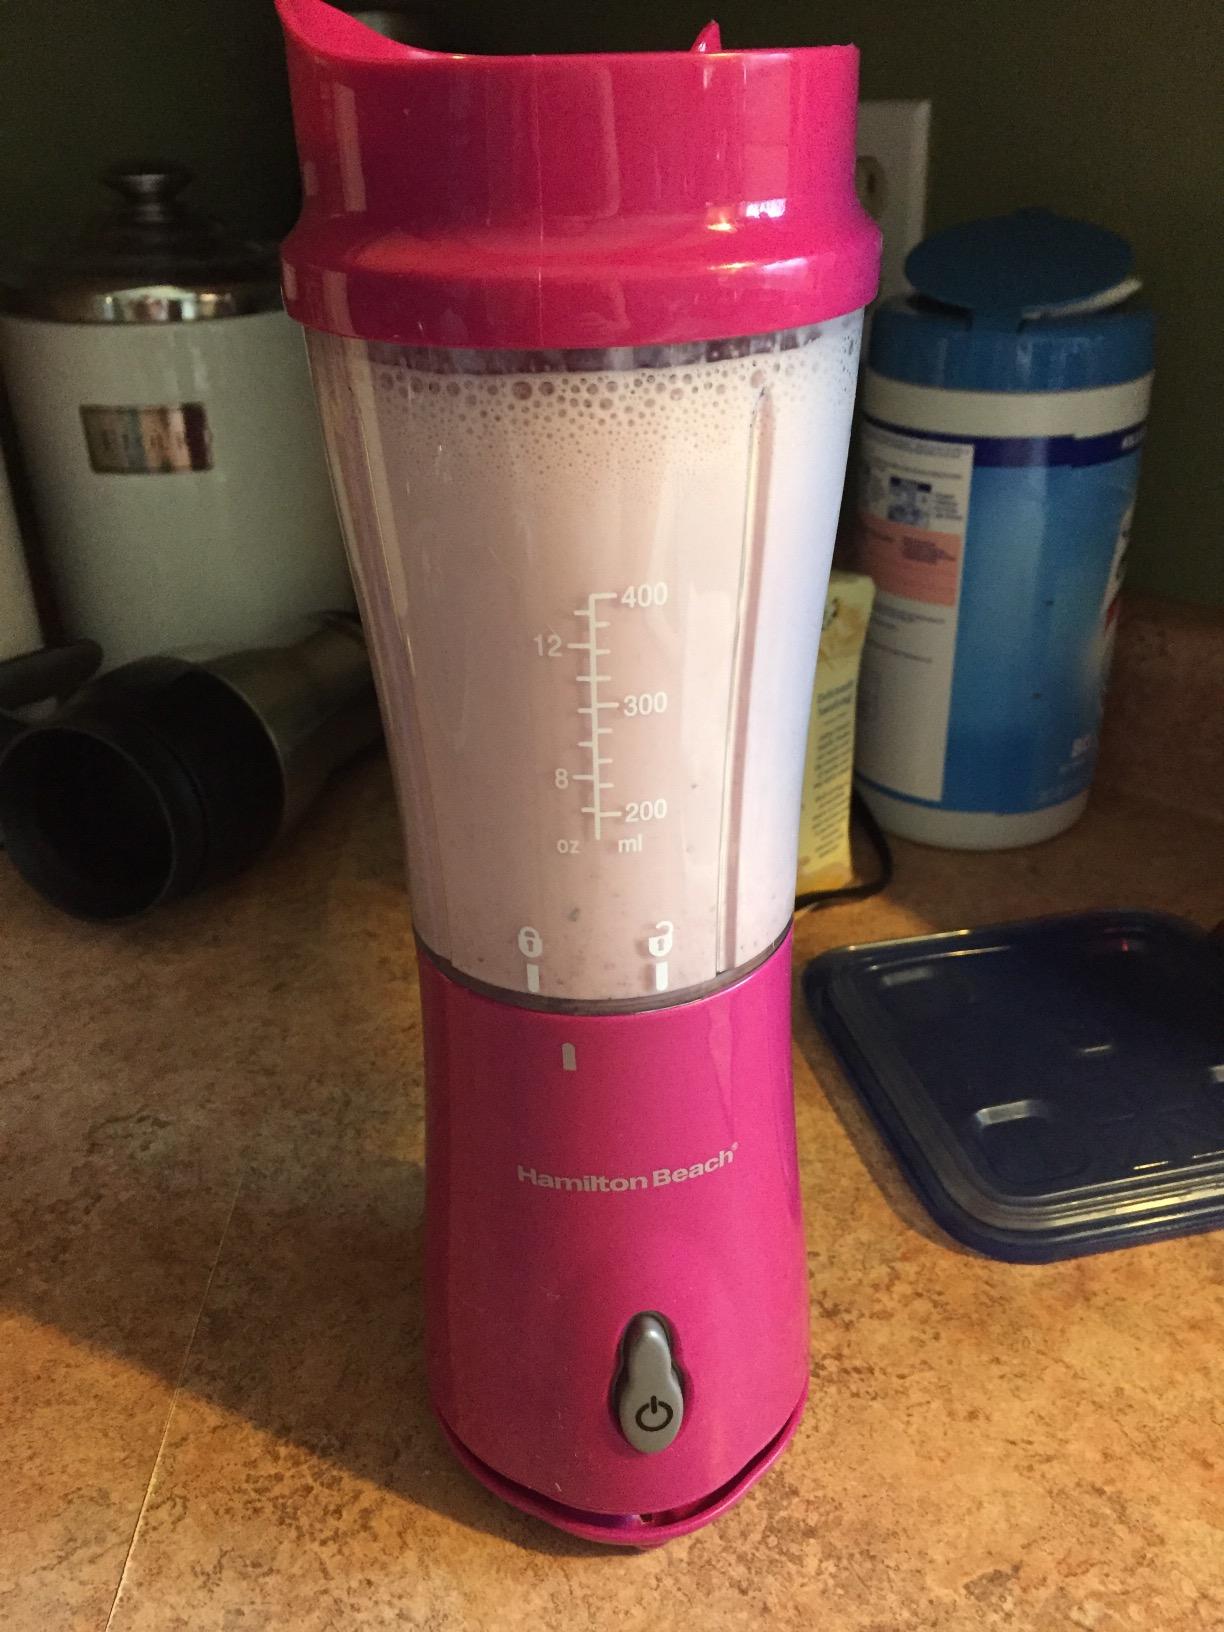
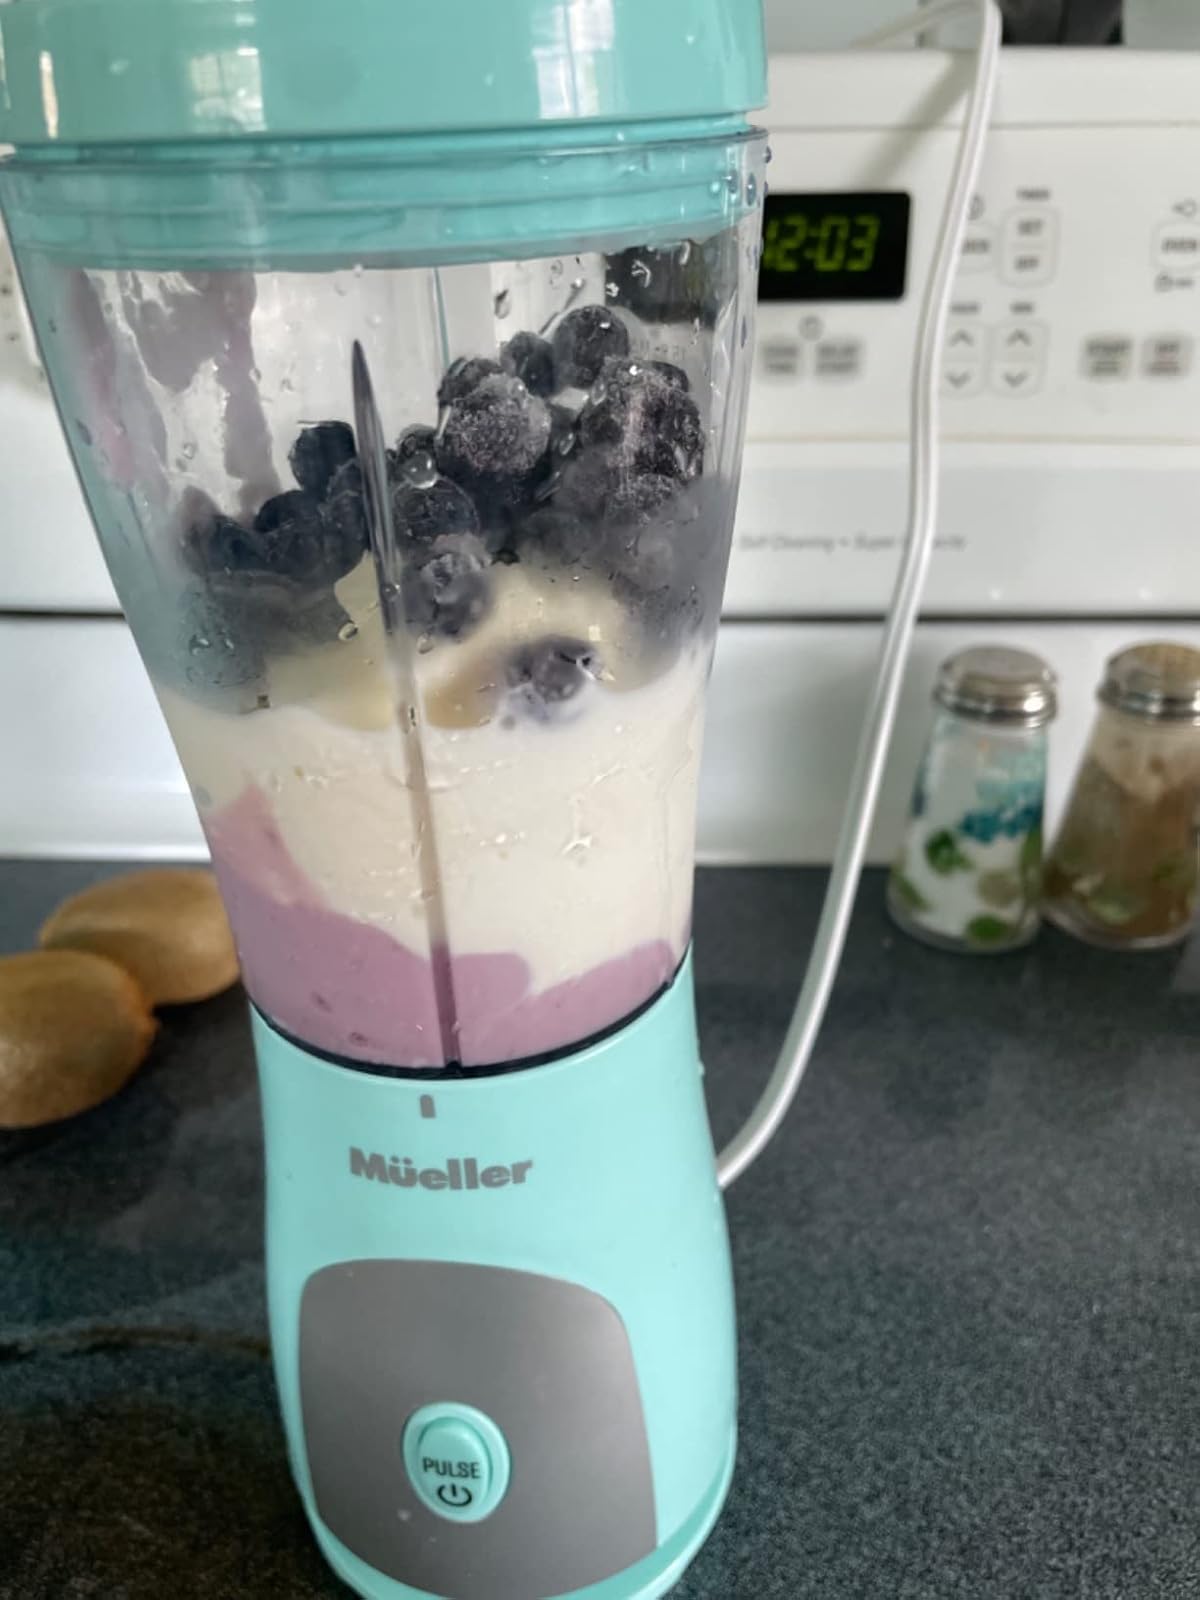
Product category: items_blender
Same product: no